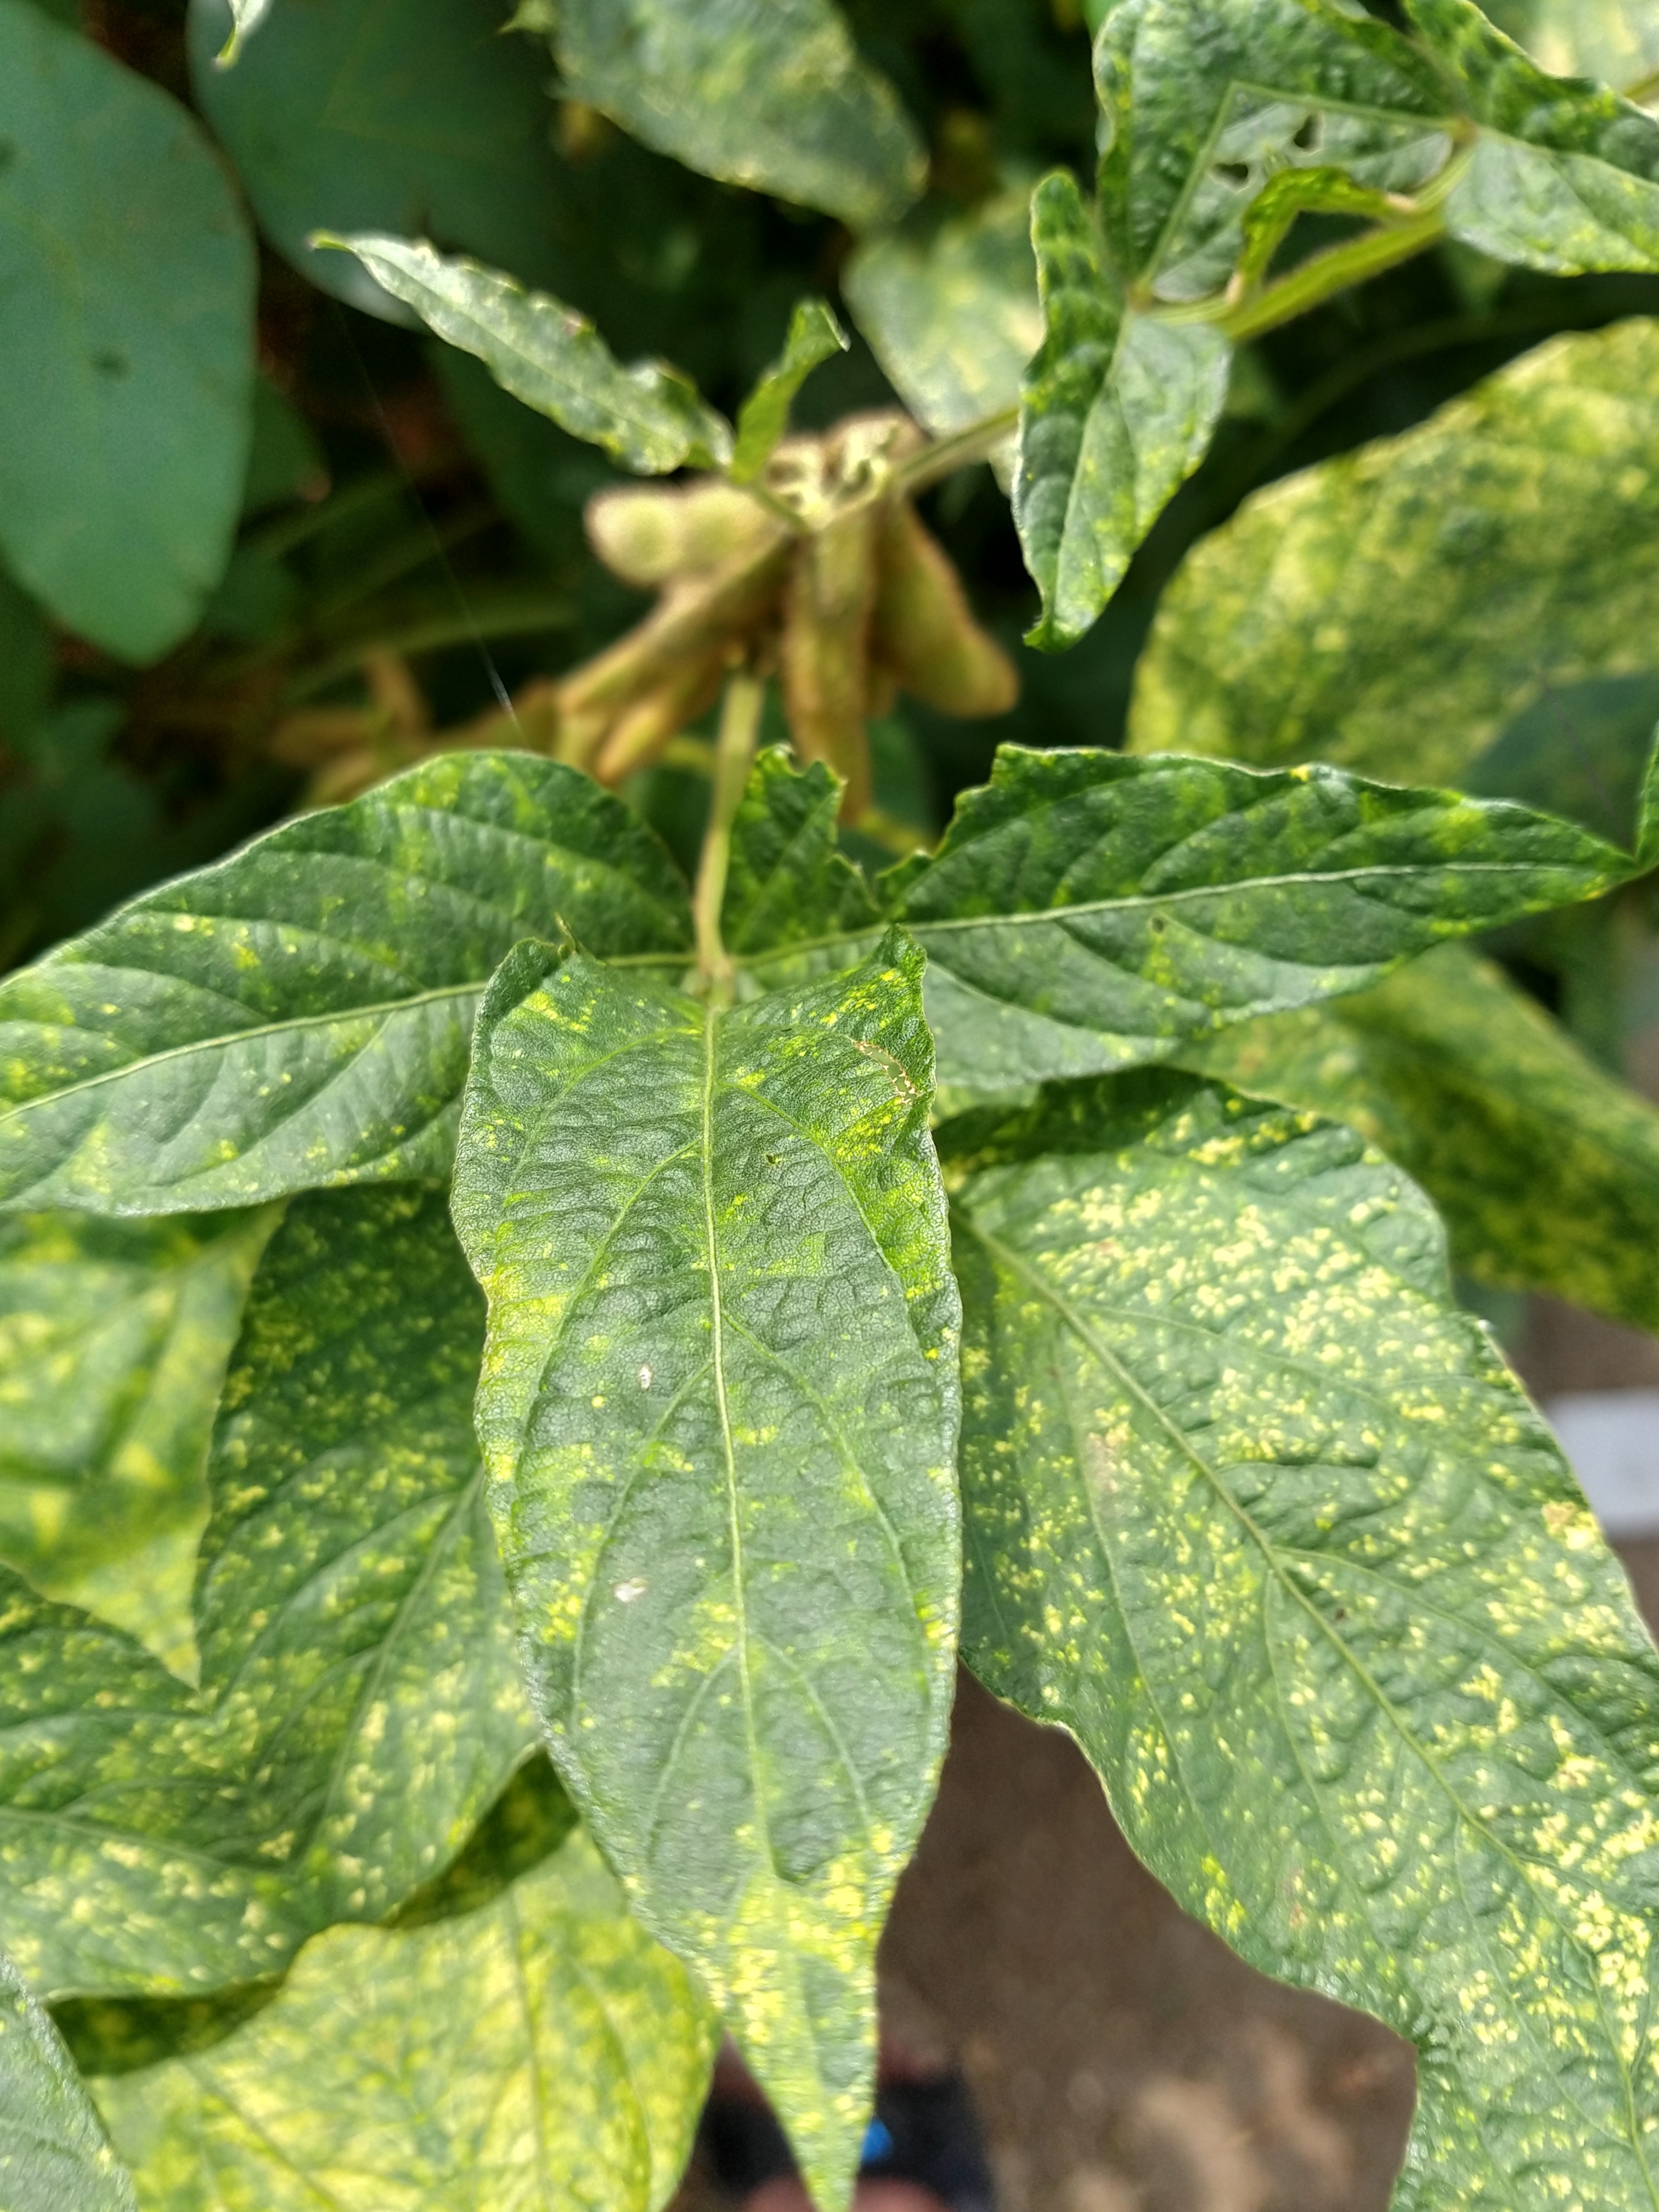
Label: Disease